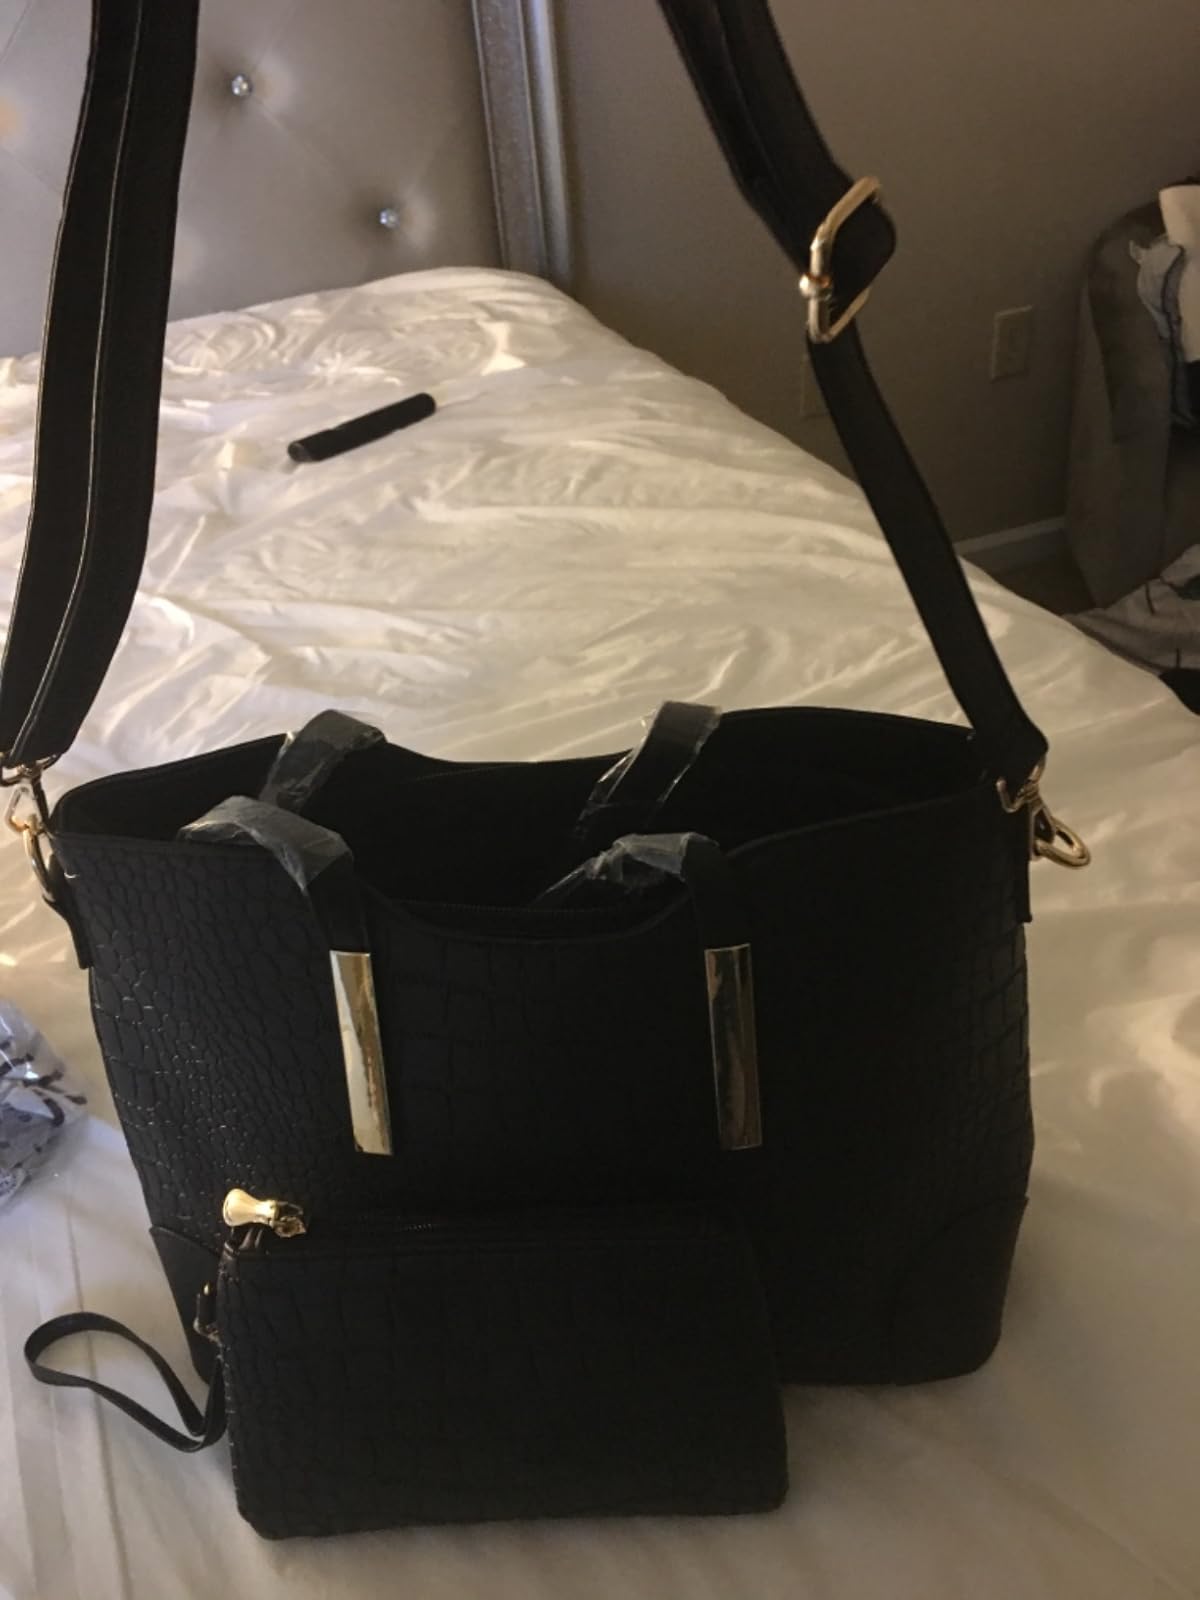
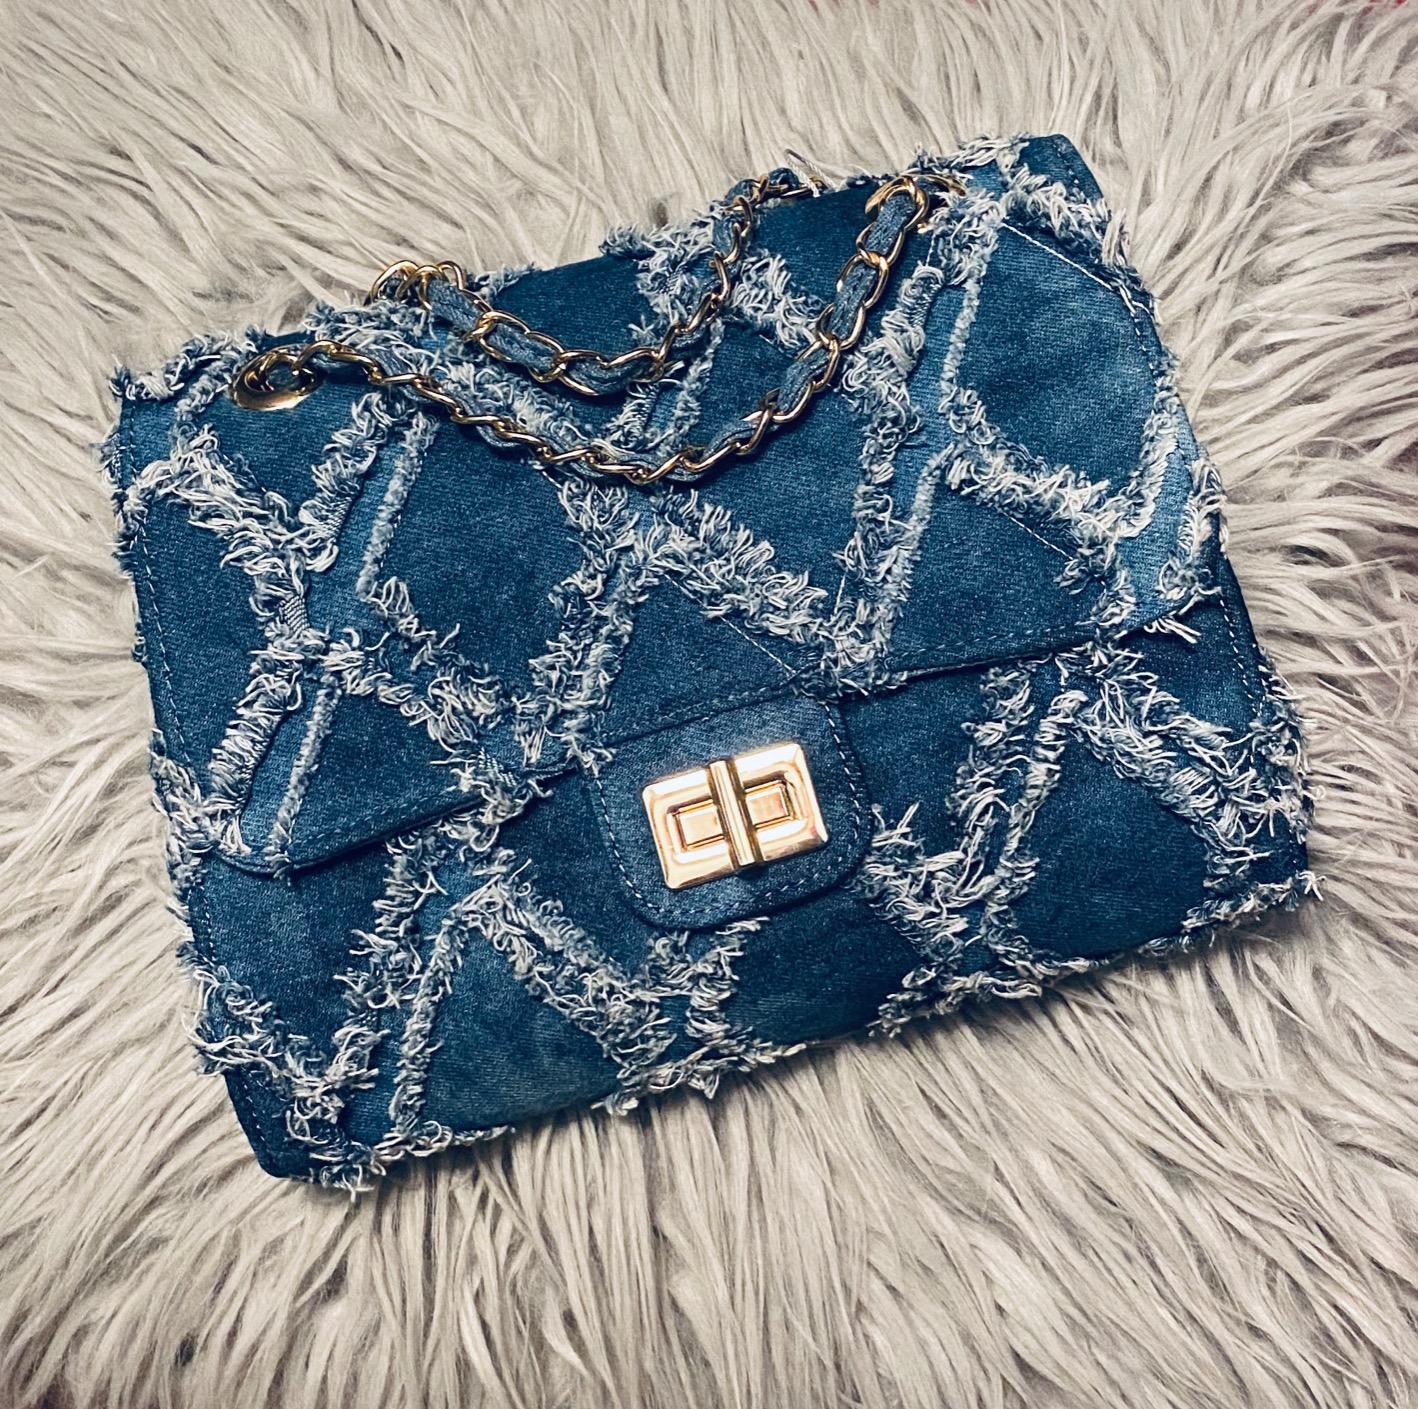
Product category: accessories_handbag
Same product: no